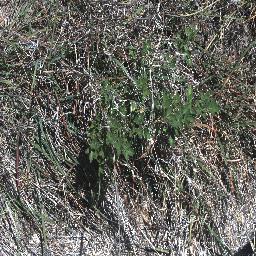
Label: negative